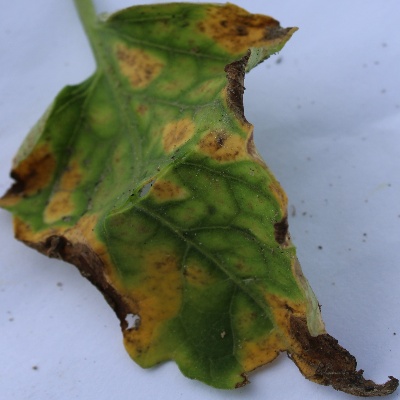
Crop: Tomato
Condition: leaf blight